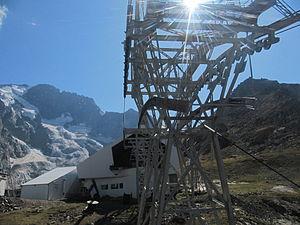
Les téléphériques des glaciers de la Meije sont des téléportés bicâbles conçus par Denis Creissels et construits durant l'été 1976 et 1977 dans les Alpes françaises. Ils permettent d'accéder au glacier de la Girose, à 3 173 mètres d'altitude, situé dans le massif alpin de la Meije, depuis le village de la Grave situé à 1 470 mètres d'altitude. Leur débit est de 440 personnes par heure.